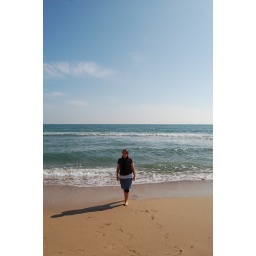
all the sand in my shoes was worth feeling it on my toes